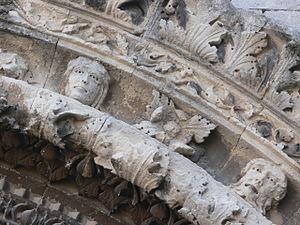
Saint-Paul-Trois-Châteaux - cathédrale - détail du portail